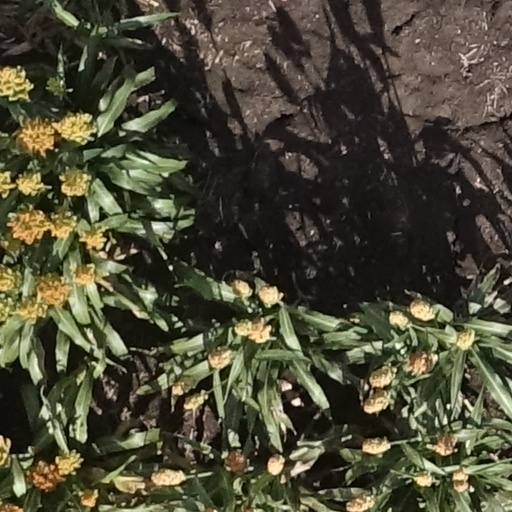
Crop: sorghum